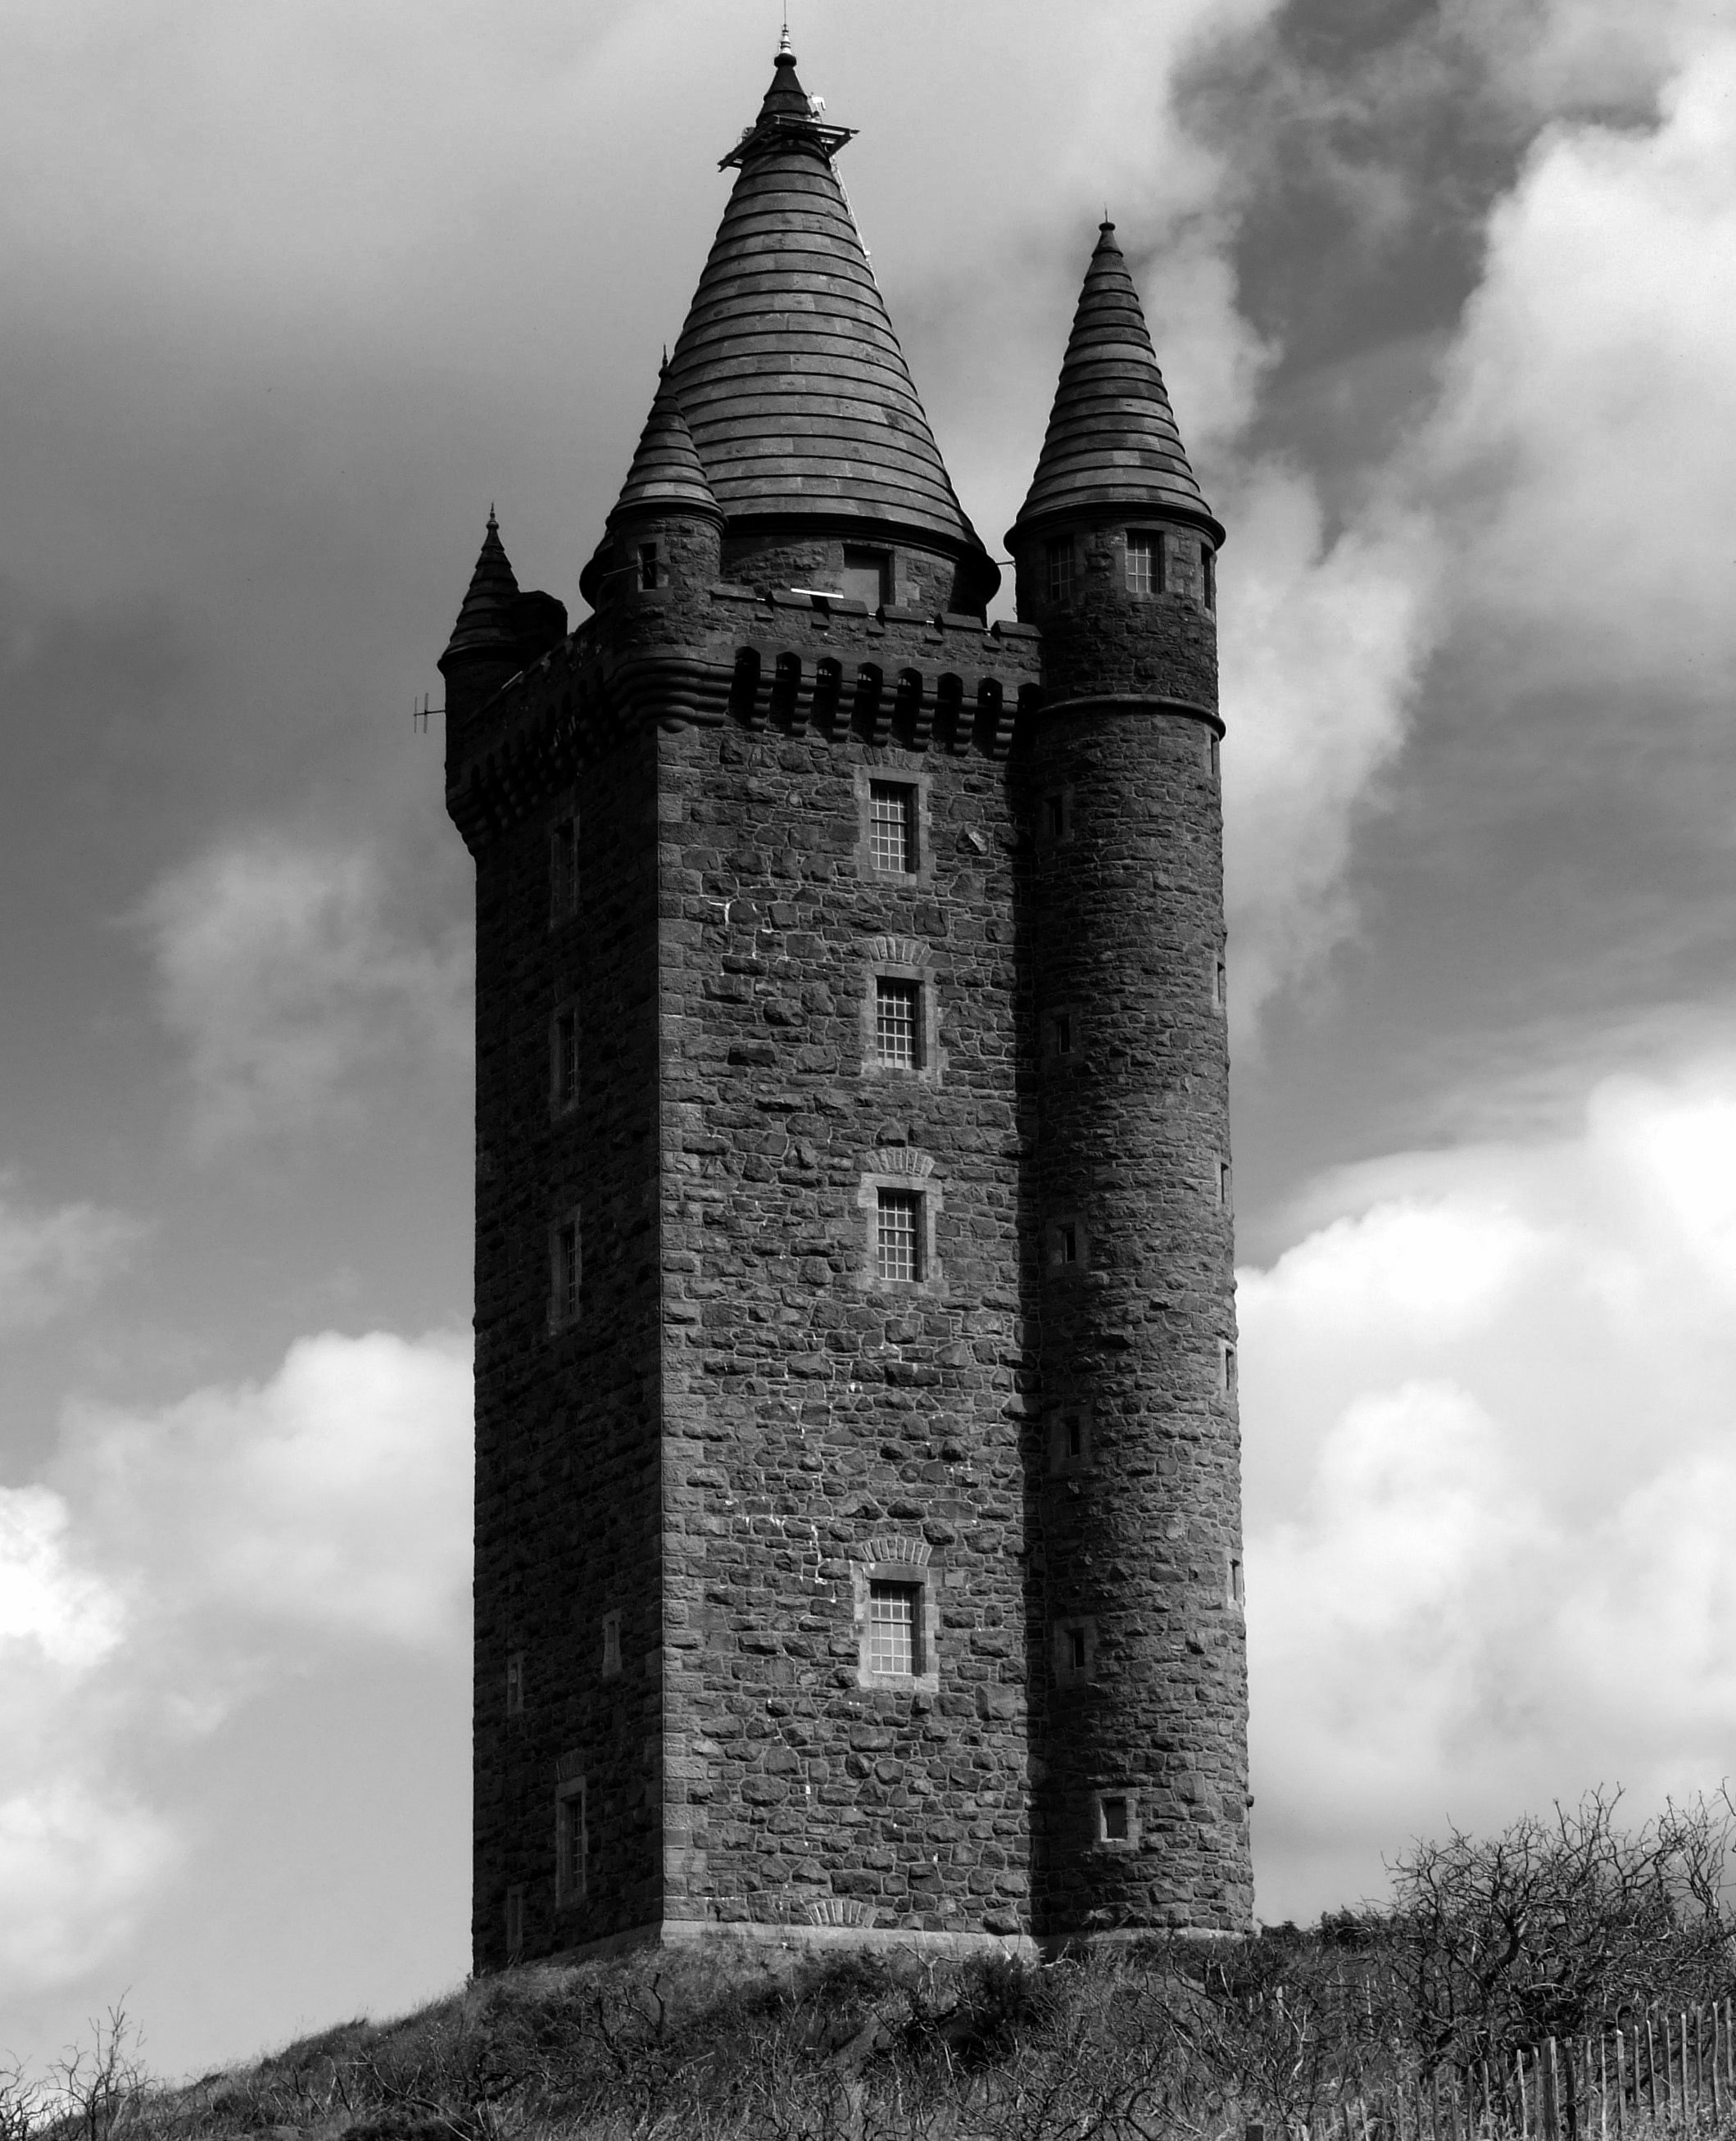
black and white, building, tower, monochrome, bell tower, steeple, ireland, monochrome photography, ards